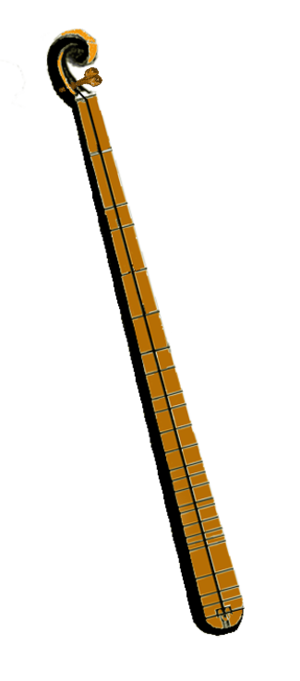
Le monocorde est un instrument de musique constitué d'une caisse de résonance et d'une corde unique séparée en deux parties par un chevalet mobile.